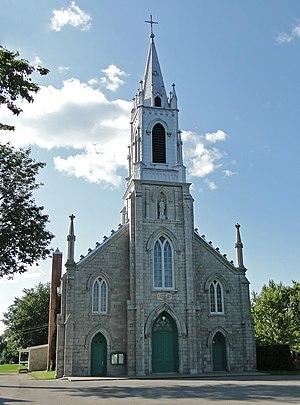
Église Saint-François-Xavier, Batiscan, province de Québec, Canada
La liste des lieux de culte de la Mauricie comprend tous les lieux de culte de la Mauricie au Québec. La majorité de ceux-ci sont catholiques et font partie du diocèse de Trois-Rivières. Certains sont officiellement reconnus en tant que lieu patrimonial.
Batiscan est une municipalité du Québec, Canada située dans la municipalité régionale de comté des Chenaux et la région administrative de la Mauricie.
La paroisse Saint-Laurent-de-la-Moraine est une paroisse catholique du Québec située dans le diocèse de Trois-Rivières, dans la municipalité régionale de comté des Chenaux, dans la région administrative de la Mauricie. Elle a été fondée le 1er janvier 2018 par Mᵍʳ Luc Bouchard dans le cadre de son projet de tournant missionnaire proposé le 29 août 2014. Elle regroupe cinq anciennes paroisses qui sont devenues des communautés chrétiennes de proximité : Batiscan, Champlain, Saint-Luc-de-Vincennes, Saint-Maurice et Saint-Narcisse. Son siège social est situé au presbytère de Saint-Narcisse et les bureaux pastoraux et administratifs sont situés au presbytère de Sainte-Geneviève-de-Batiscan. Chaque communauté locale conserve en ses lieux son église et ses bureaux administratifs.